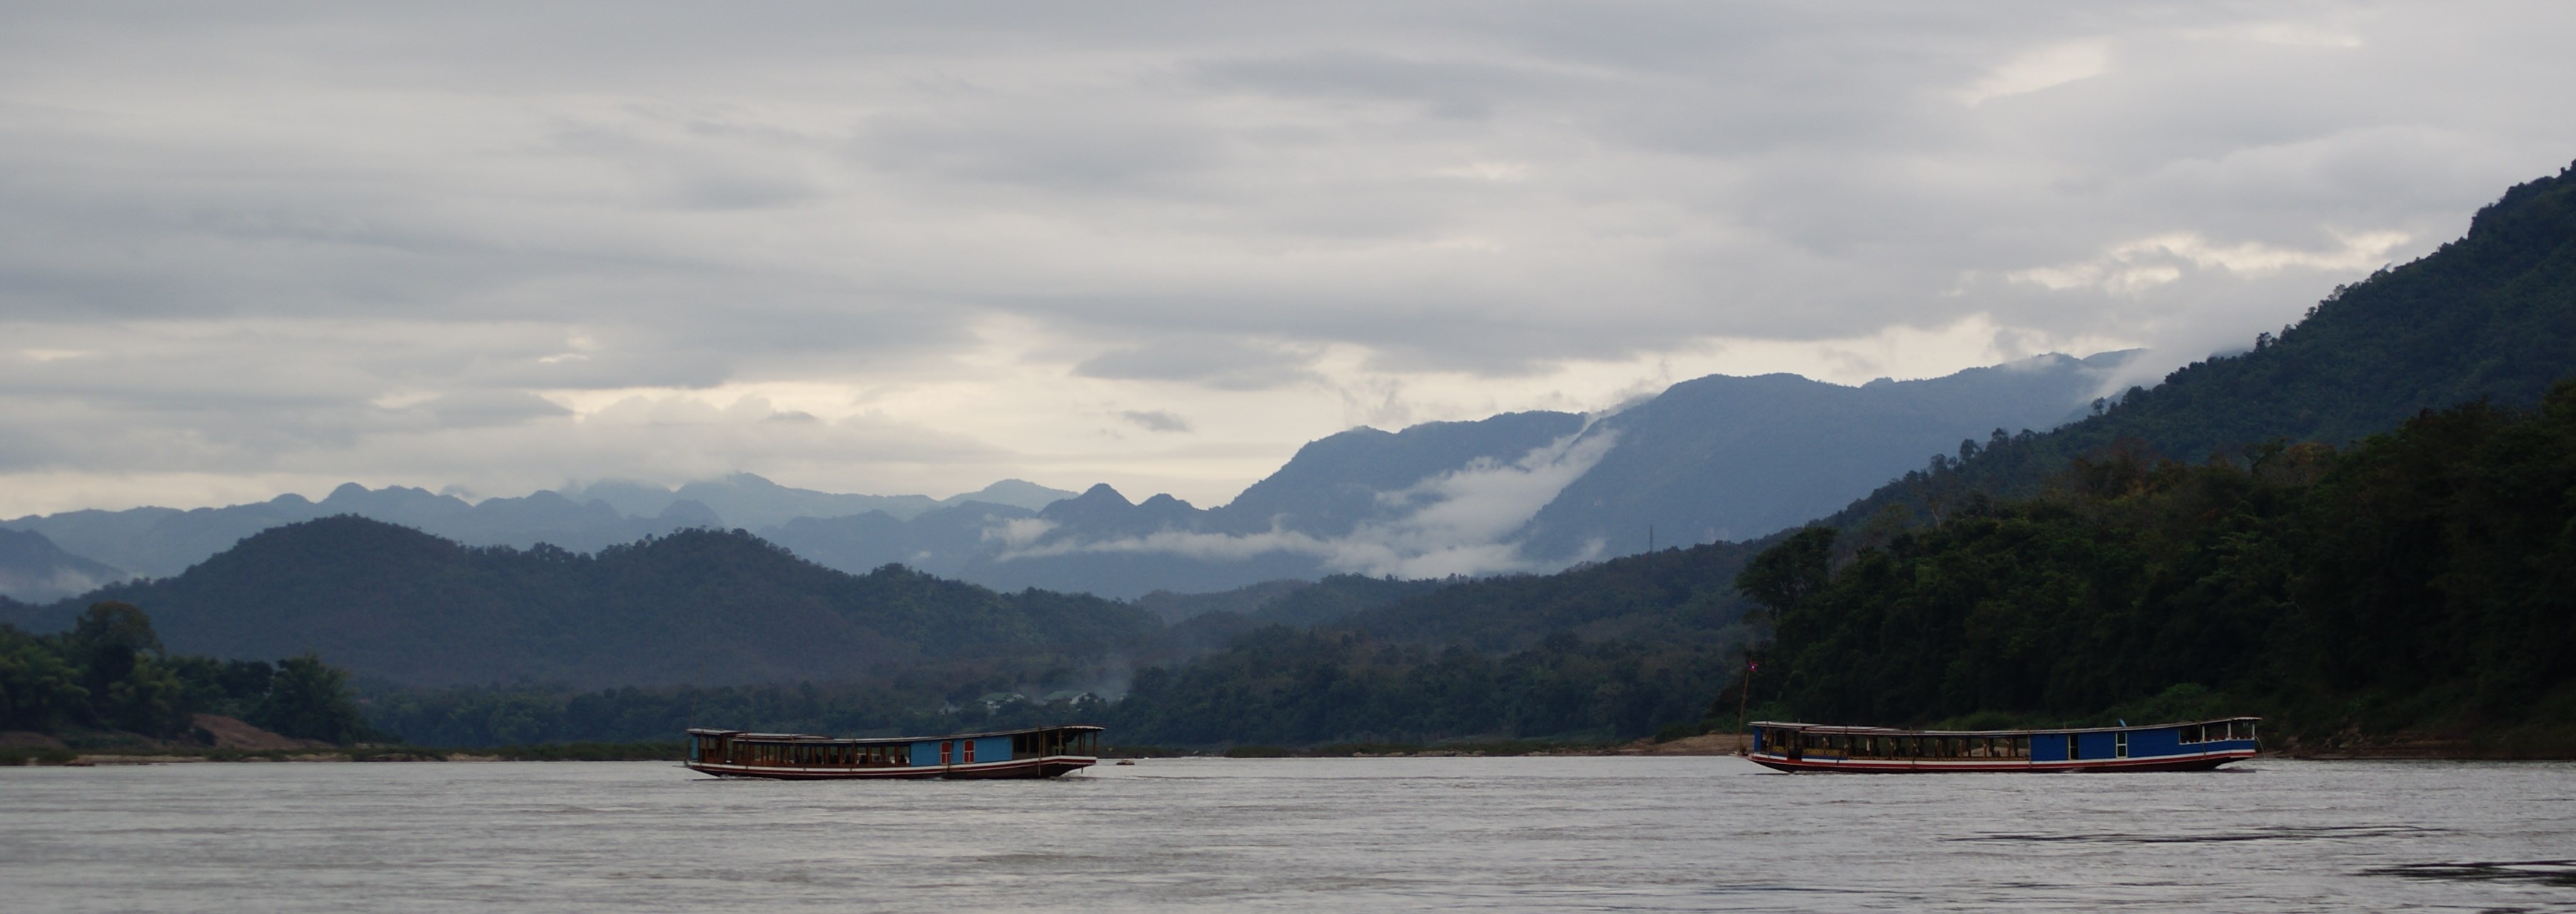
sea, water, mountain, mist, boat, lake, river, travel, vehicle, bay, asia, fjord, boating, mountains, misty, loch, mekong, landform